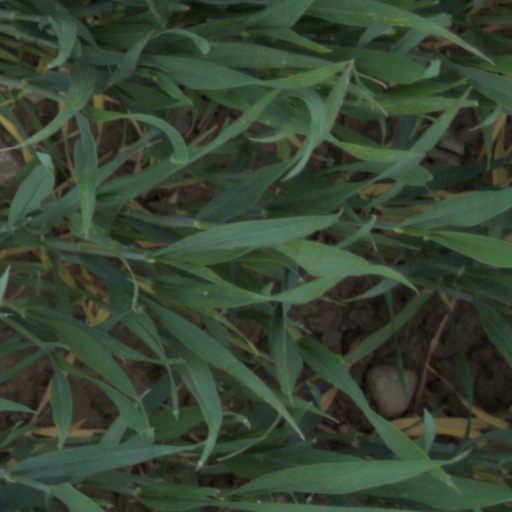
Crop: wheat